List of A Song of Ice and Fire characters

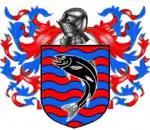
Personal coat of arms of Brynden Tully

Ser Brynden Tully, called the Blackfish, is the younger brother of Hoster Tully and the uncle of Catelyn Stark, Lysa Arryn, and Edmure Tully. He constantly quarreled with his brother, usually over Brynden's refusal to marry. During one encounter Hoster called him the black goat of House Tully. Brynden mused that since their sigil was fish, he was the "Blackfish" of the family. He accompanied Lysa to the Vale. In "A Game of Thrones", he is upset over the Vale's neutrality in the ongoing war. He resigns from his position and joins Robb Stark and his bannermen. He is appointed head of Robb's outriders and is a crucial member of the war council. His efforts win Robb several battles throughout "A Clash of Kings". He is named Warden of the Southern Marches in "A Storm of Swords" and remains at Riverrun while Robb goes to the Twins to attend Edmure's wedding. After Robb's death, Brynden holds Riverrun in Robb's name but he is besieged by House Lannister and House Frey. In "A Feast for Crows", Brynden surrenders the Tully seat of Riverrun to spare further bloodshed, but he himself escapes capture. His whereabouts are unknown.